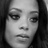
Emotion: sad